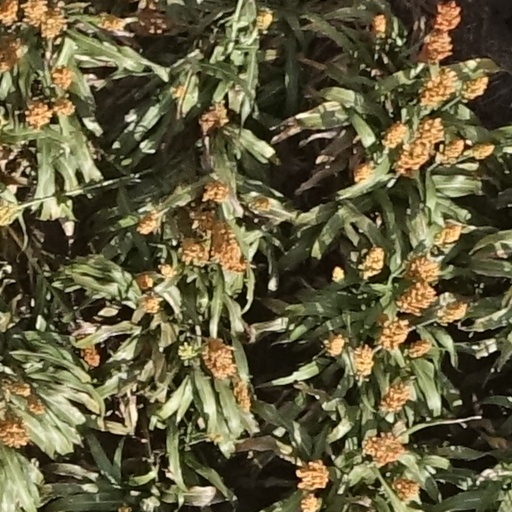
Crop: sorghum